Mategriffon

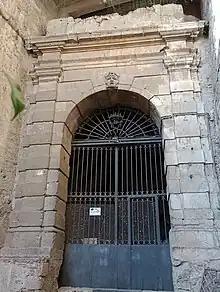
16th century entrance, located in Via delle Carceri

In October 1535 following his conquest of Tunisia, Emperor Charles V made a triumphal visit to Messina where he stopped at Matagrifone Castle as part of his inspection of the city's fortresses.